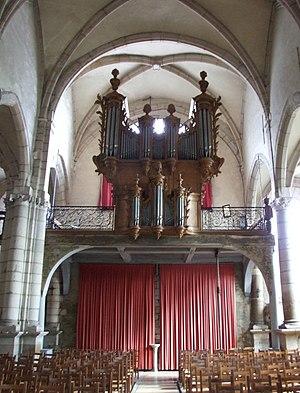
Eglise Saint Jean-Baptiste, Saint-Jean-de-LosneLongecourt-en-Plaine, Côte-d'Or, Bourgogne, FRANCE
L'église Saint Jean-Baptiste de Saint-Jean-de-Losne est une église du XVᵉ siècle de style gothique et renaissance recouverte de tuiles vernissées de Bourgogne de Saint-Jean-de-Losne en Côte-d'Or en Bourgogne-Franche-Comté. Elle est consacrée à Saint-Jean-Baptiste et classée aux monuments historiques depuis le 8 avril 1921.